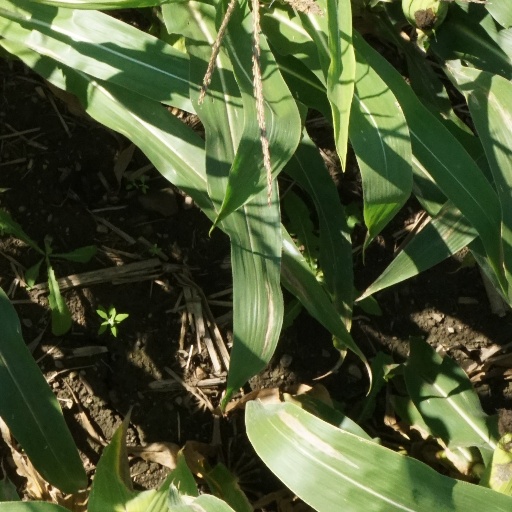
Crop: maize; corn